Port-au-Prince

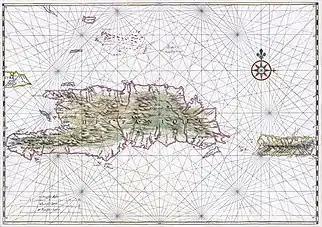
Map of Hispaniola and Puerto Rico, .

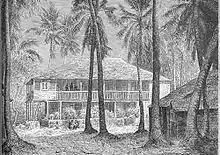
Colonial mansion in Port-au-Prince, 18th century

Port-au-Prince is the capital and most populous city of Haiti. The city's population was estimated at 1,200,000 in 2022 with the metropolitan area estimated at a population of 2,618,894. The metropolitan area is defined by the IHSI as including the communes of Port-au-Prince, Delmas, Cité Soleil, Tabarre, Carrefour, and Pétion-Ville.